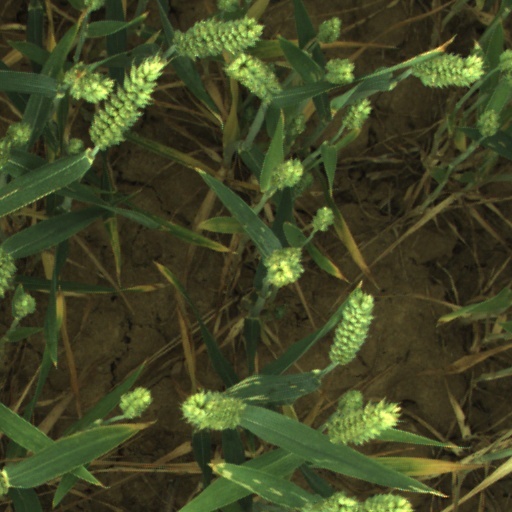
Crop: wheat